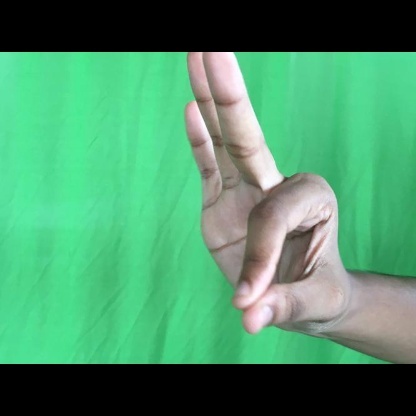
Mudra: Hamsasyam